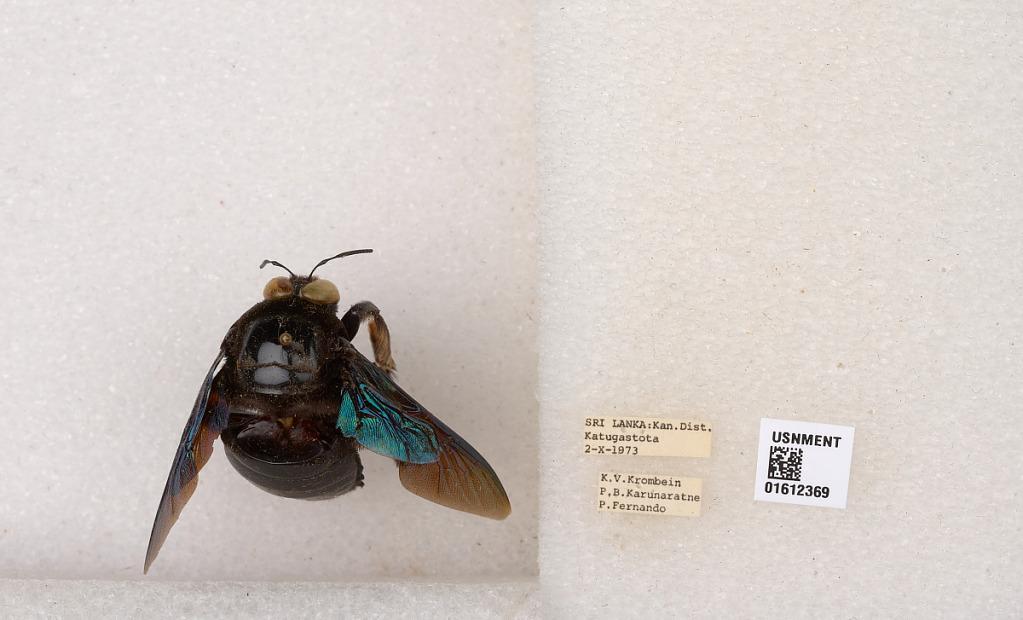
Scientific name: Xylocopa
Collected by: P. Karunaratne & Fernando
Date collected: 1973-10-2
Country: Sri Lanka
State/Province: Central
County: Kandy
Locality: Katugastota